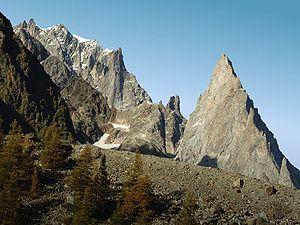
Henry Seymour King, 1ᵉʳ baronnet, est un banquier, alpiniste et politicien conservateur britannique.